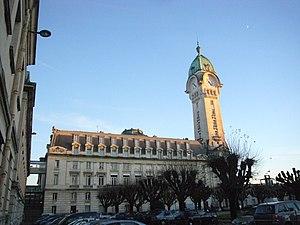
Coucher de soleil hivernal sur la gare de Limoges-Bénédictins.
La gare de Limoges-Bénédictins est une gare ferroviaire française, la principale des deux gares de la commune de Limoges, dans le département de la Haute-Vienne, en région Nouvelle-Aquitaine.